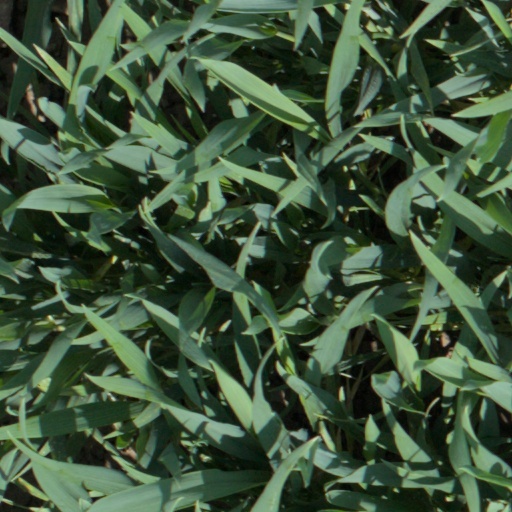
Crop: wheat